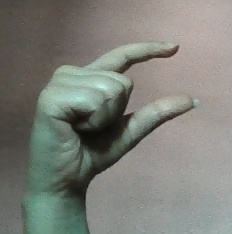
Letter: dal